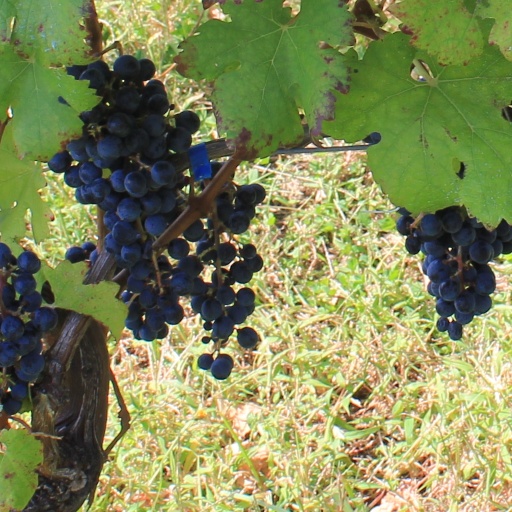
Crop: grape